Answer in natural language. How many CounterTops are visible in the scene? Choose between the following options: 3, 2, 4, 0 or 1
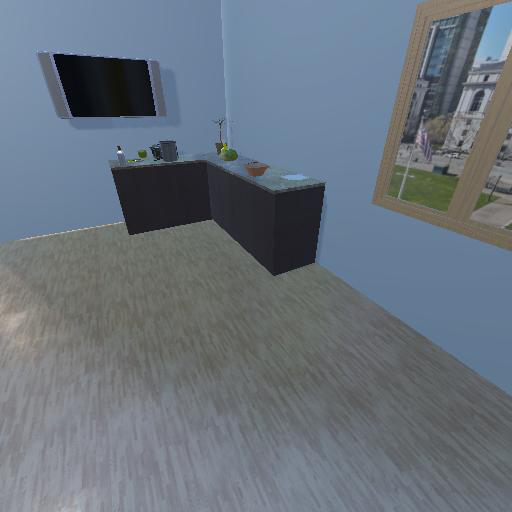
<answer>1</answer>